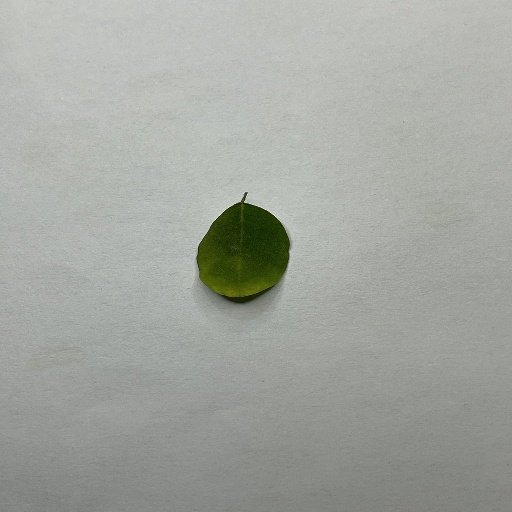
Species: Sojina
Leaf condition: Bacterial Spot